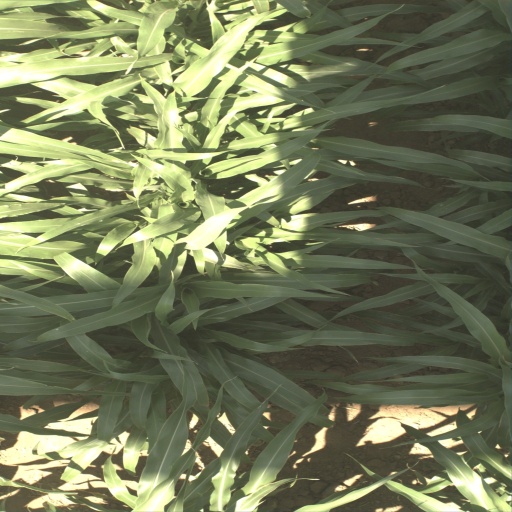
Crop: sorghum